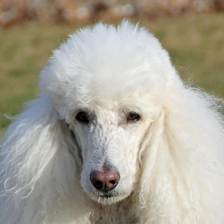
Label: animals